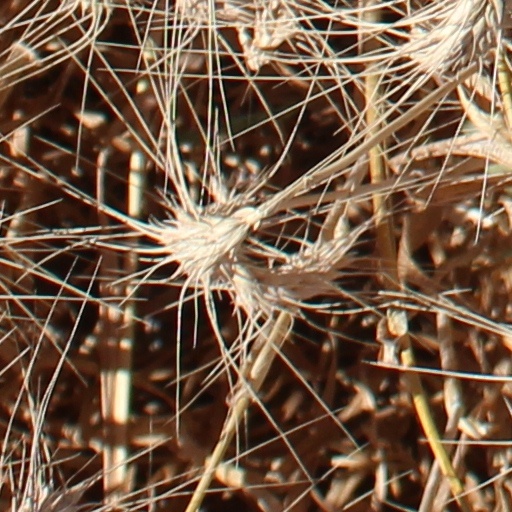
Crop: wheat